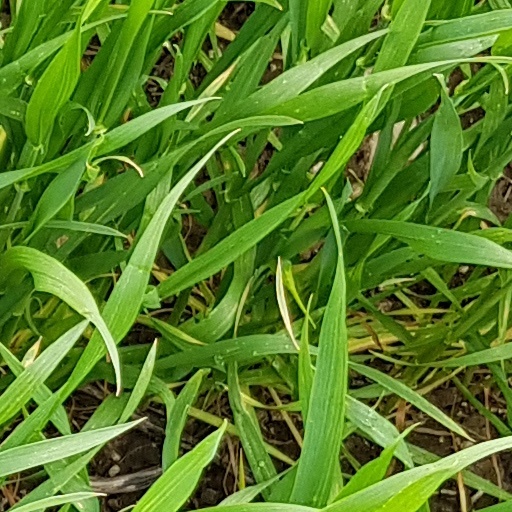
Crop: wheat